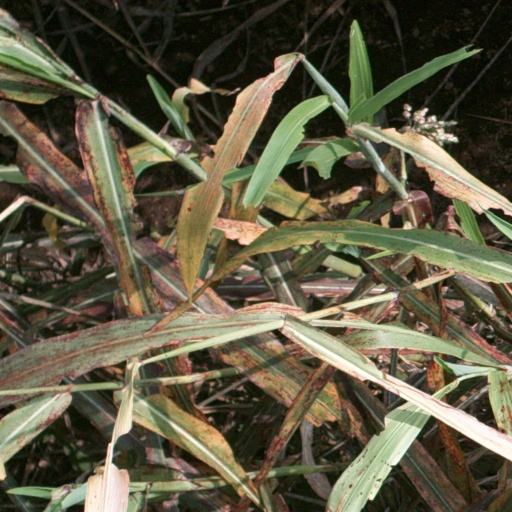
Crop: sorghum